BarCamp

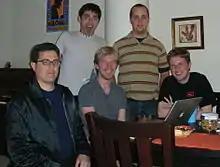
Planning meeting for first BarCamp: Tantek Çelik, Chris Messina, Matt Mullenweg, Andy Smith, and Ryan King (August 20, 2005)

The format has also been used for a variety of other topics, including public transit, health care, education, and political organizing. The BarCamp format has also been adapted for specific industries like banking, education, real estate and social media.